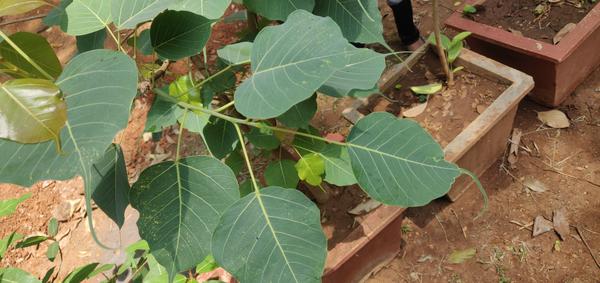
Plant: Arali